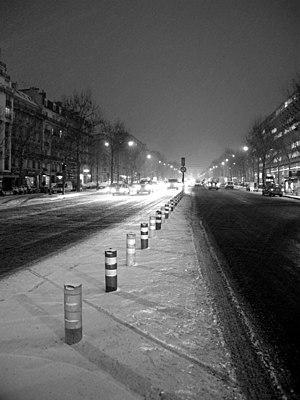
Avenue de la Grande-Armée en hiver, sous la neige, depuis la porte Maillot, Paris XVIe, France